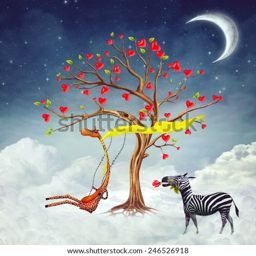
the illustration shows romantic relations between a giraffe and a zebra